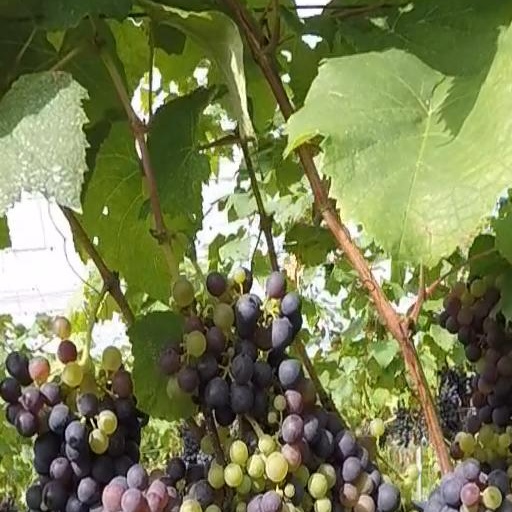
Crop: grape